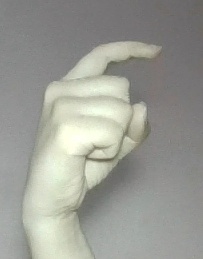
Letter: ra